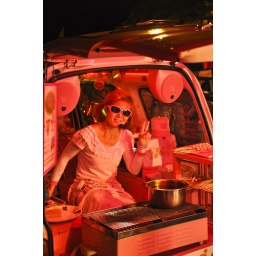
lady and her van dressed in pink at the Chiang Mai sunday night market